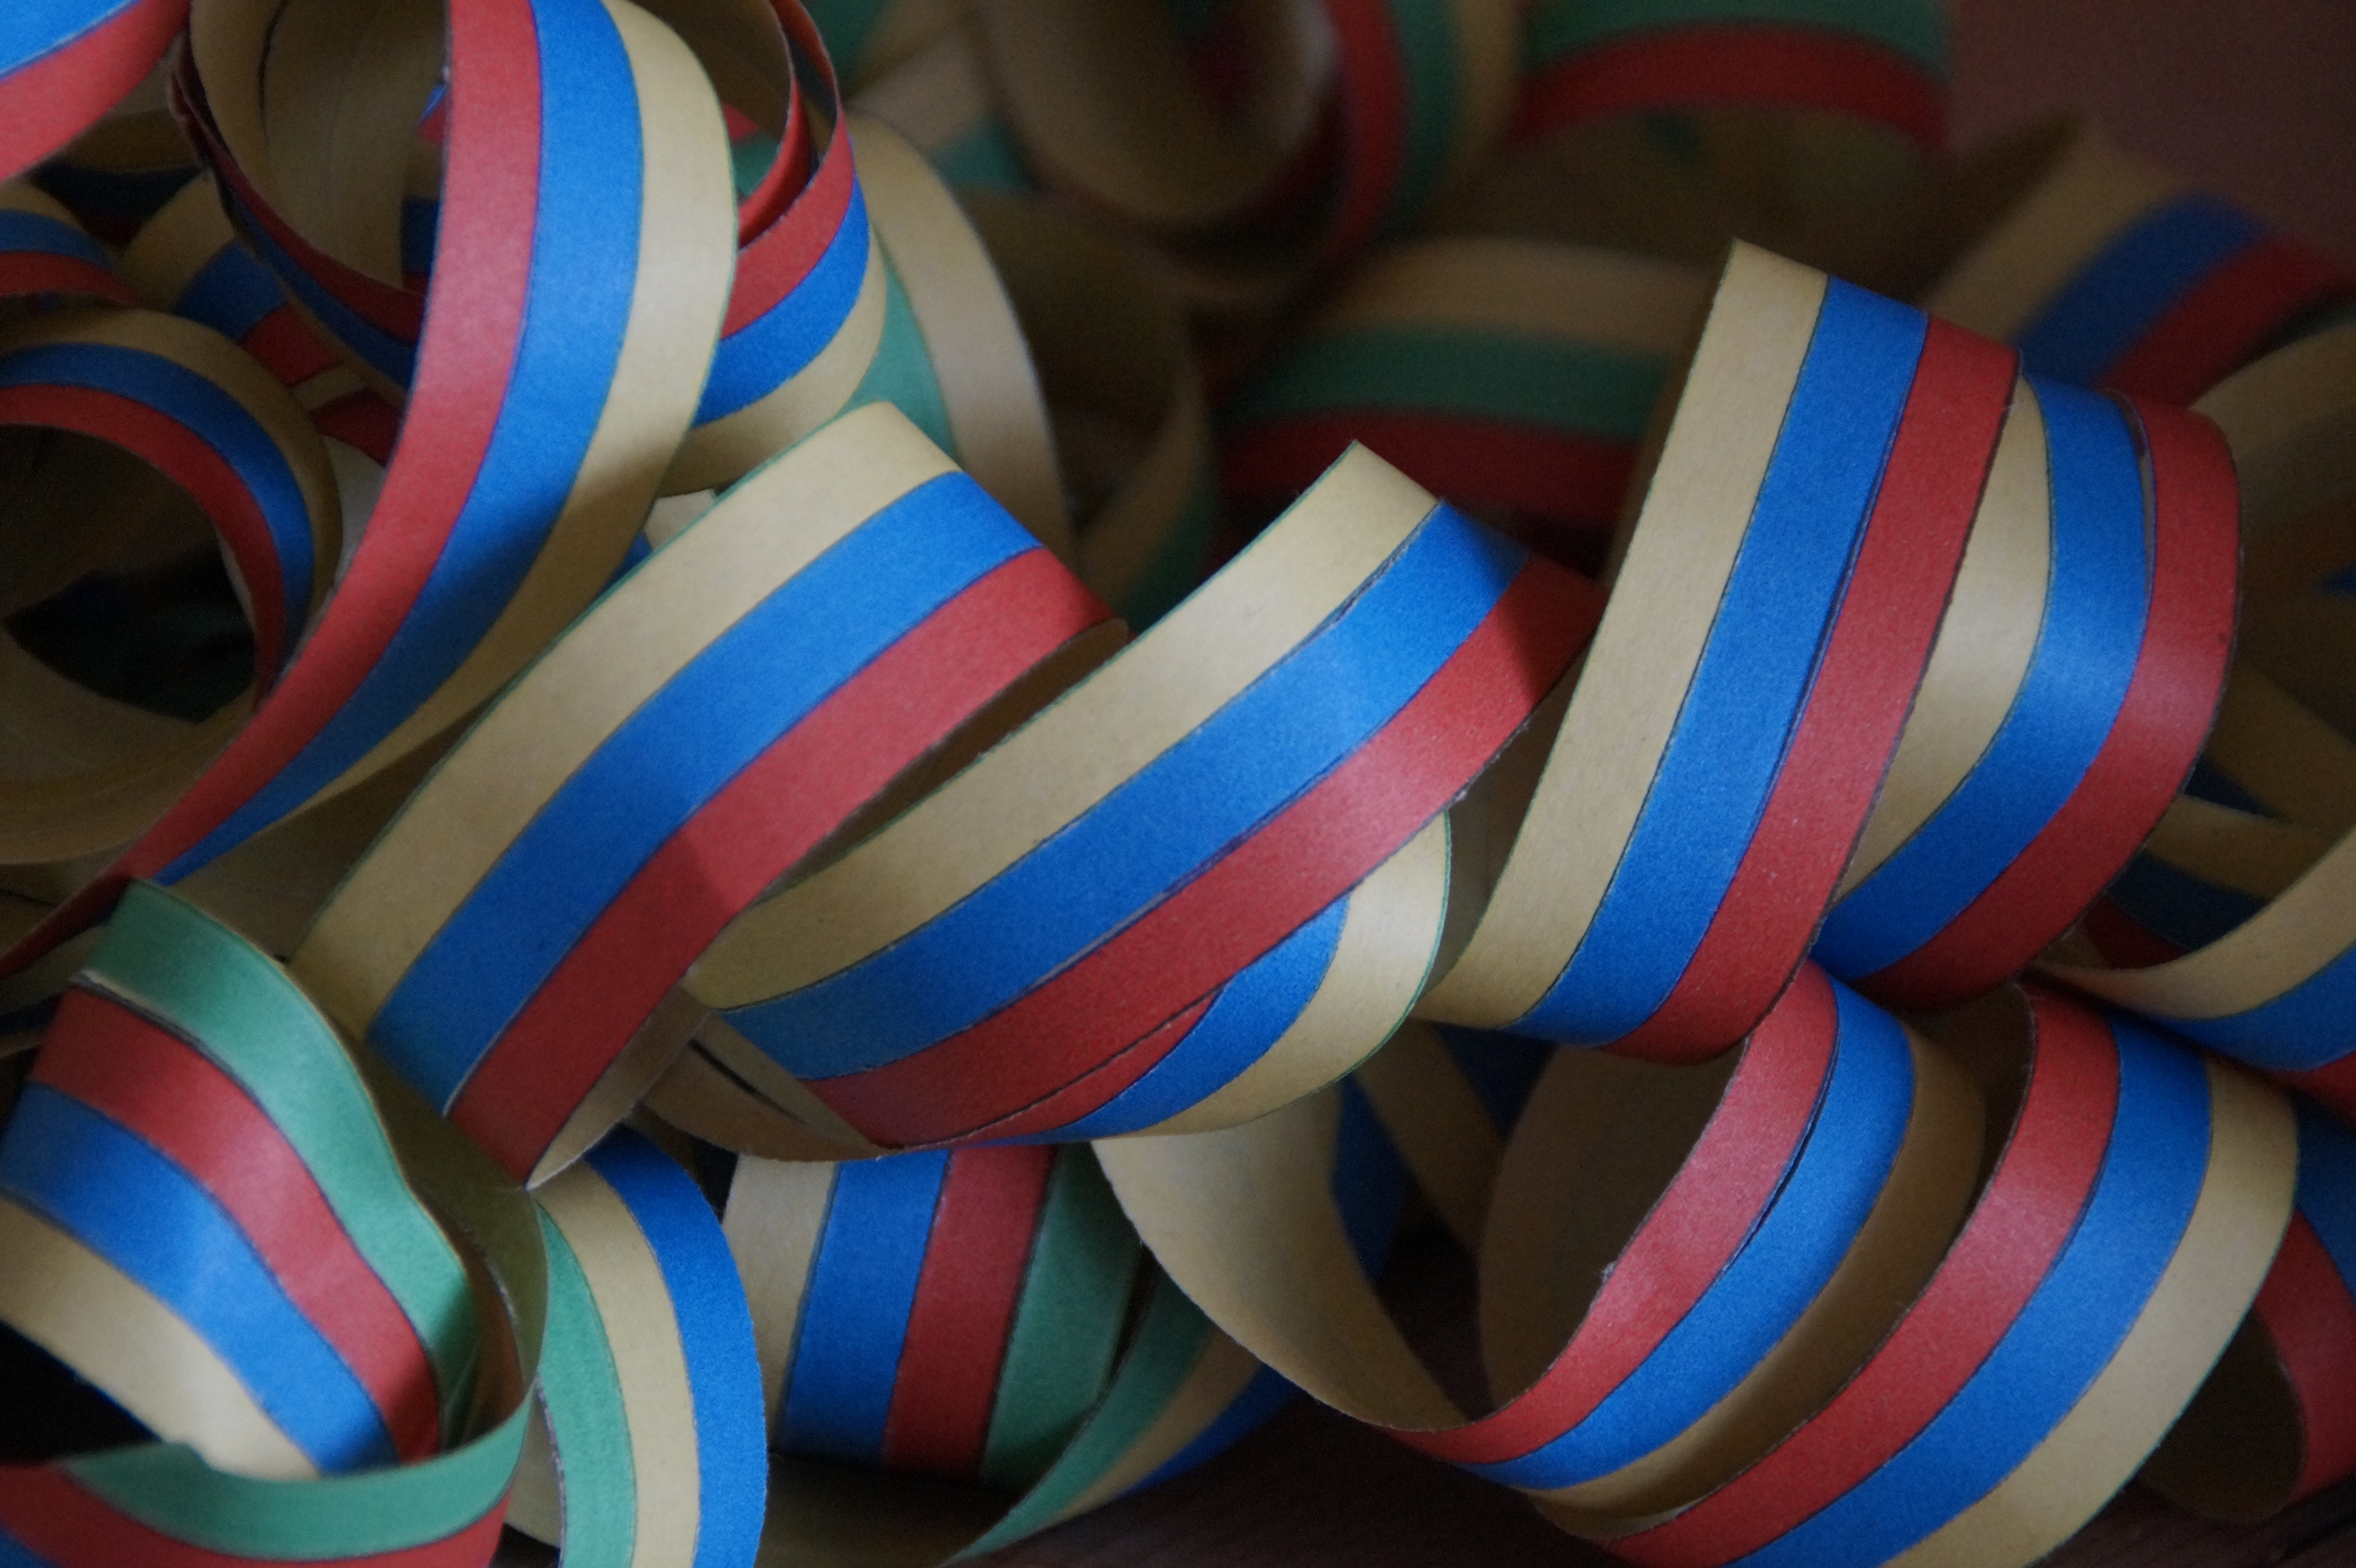
structure, wheel, texture, spiral, flower, celebration, band, decoration, green, red, carnival, color, blue, colorful, yellow, circle, festival, children, party, decorated, chaos, ringed, new year's eve, streamer, fasnet, fashion accessory, partyaritkel